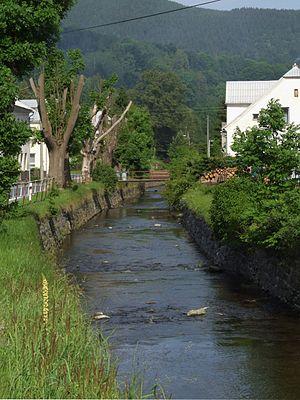
L'Opavice est une rivière de République tchèque et de Pologne d'une longueur de 35,7 km. Elle est un affluent de l'Opava et donc un sous-affluent de l'Oder.